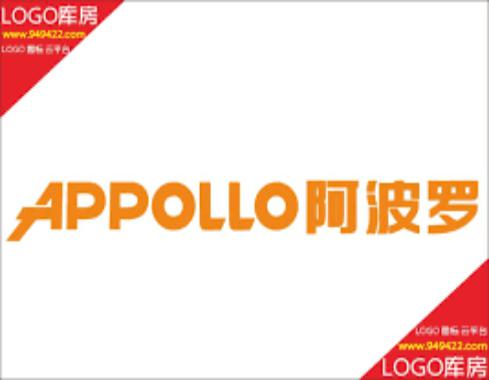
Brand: apollo
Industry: Others